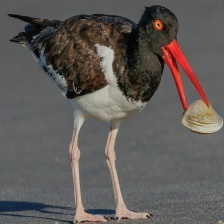
Species: OYSTER CATCHER
Scientific name: HAEMATOPUS
ImageNet parent category: oystercatcher